CHOZ-FM

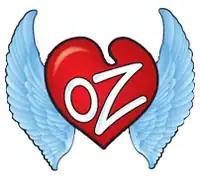
Logo used from 2007 to 2009

The station's success was driven largely by the strength of its morning show, "The Dawn Patrol", hosted by Randy Snow, Deborah Birmingham and Larry Jay.